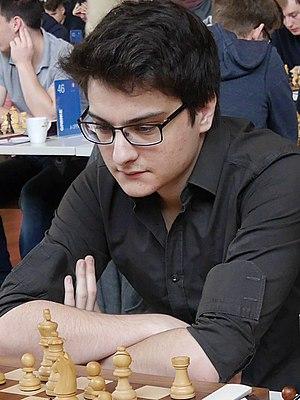
Maxime Lagarde est un joueur d'échecs français né le 16 mars 1994 à Niort. Grand maître international depuis 2013, il est champion de France d'échecs en 2019.